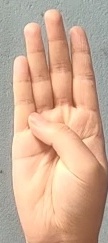
ASL sign: B